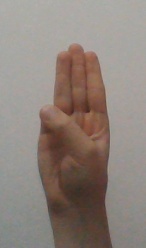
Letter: thaa